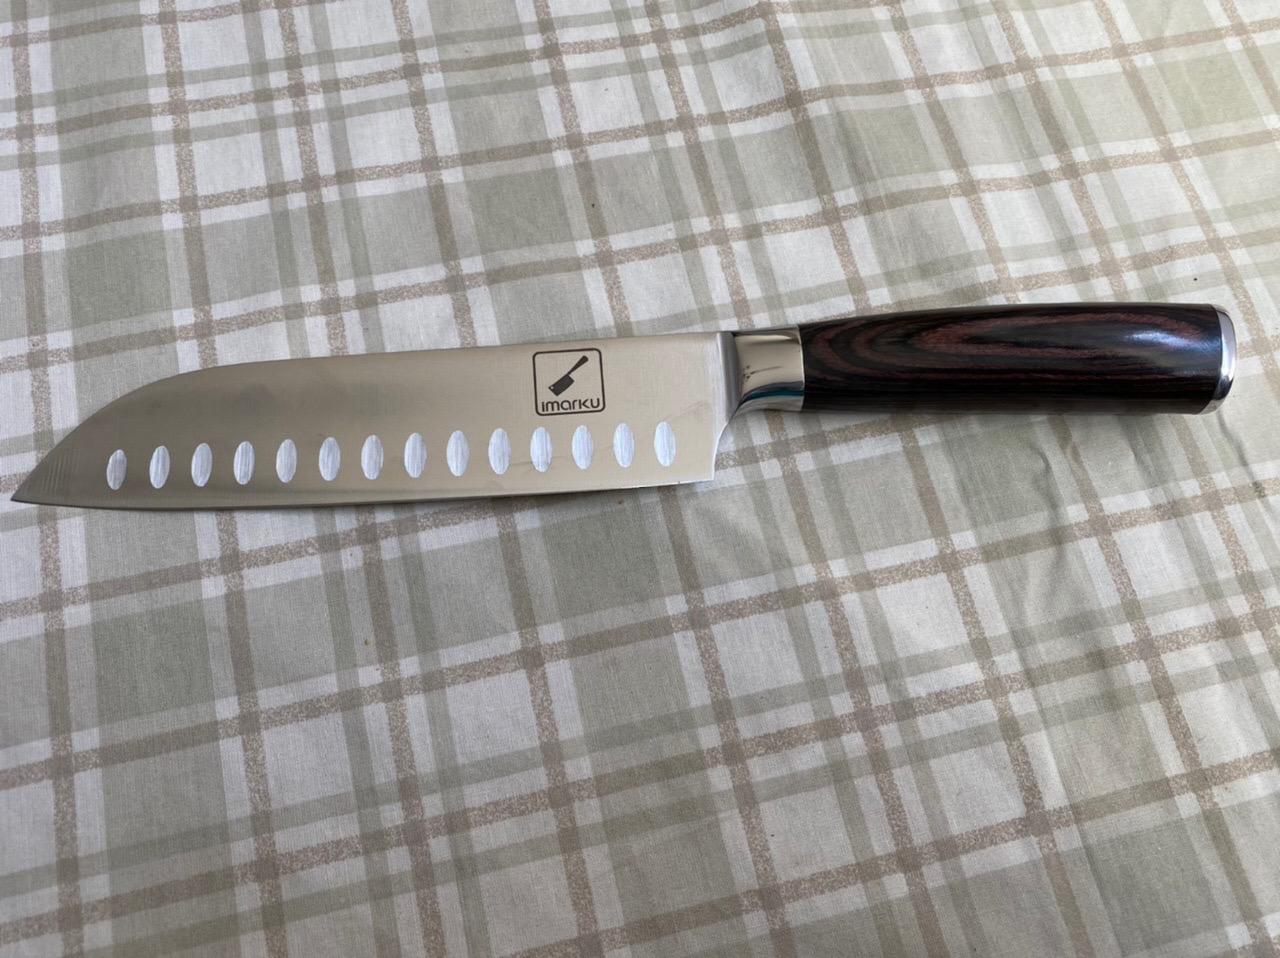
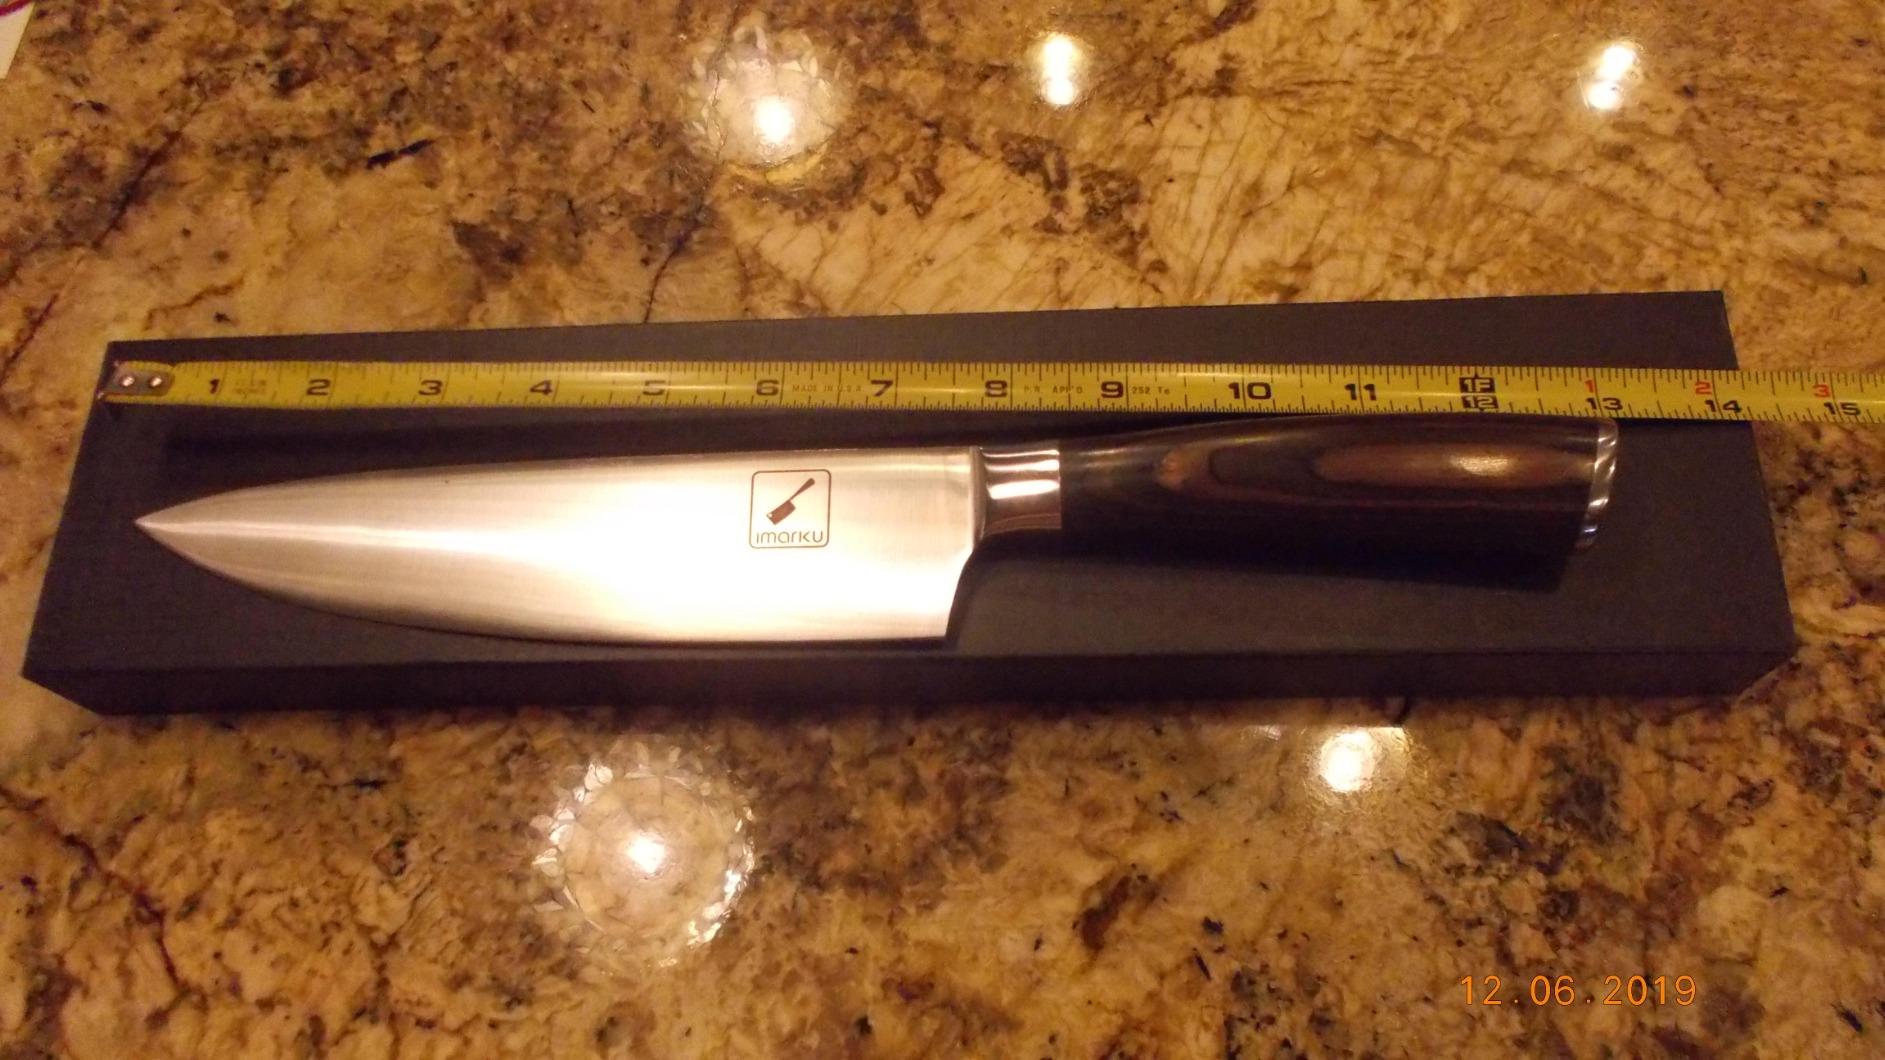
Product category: items_knife
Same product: no